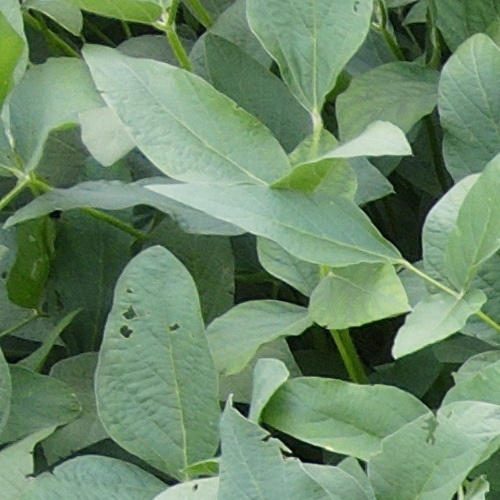
Label: Caterpillar